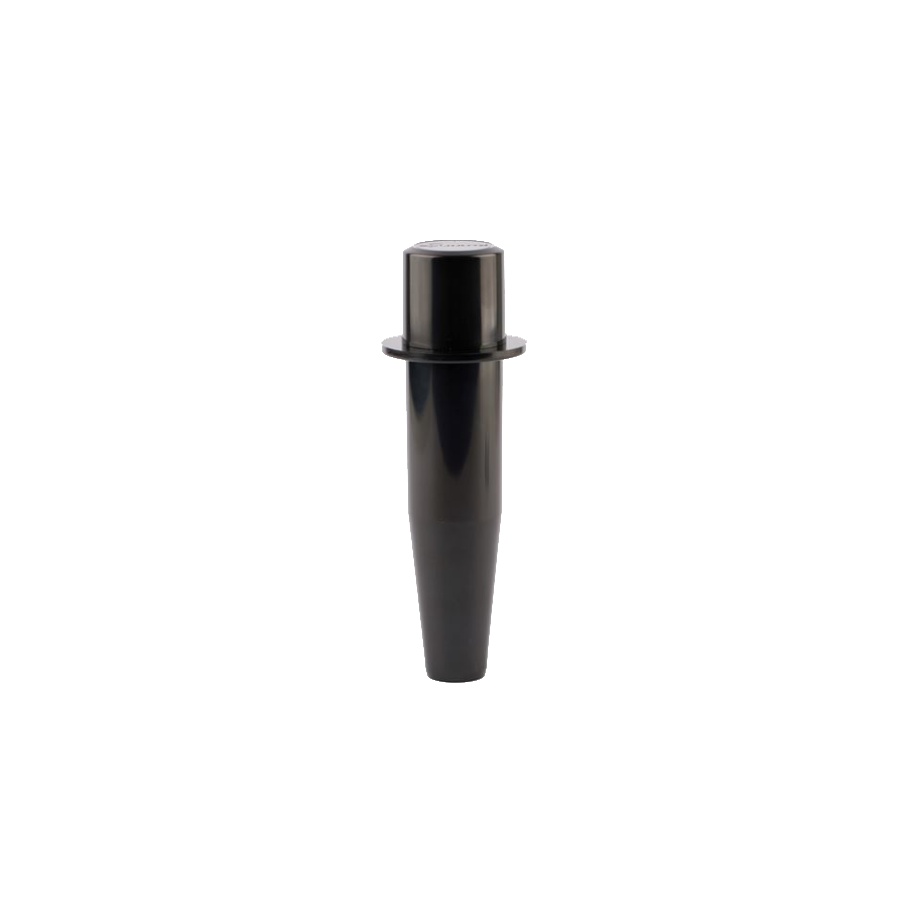
Food Pusher for EVO820 (NS-1226)
Kuvings food pusher for Kuvings model EVO820 (NS-1226) replacement part. Continue your juicing lifestyle with Kuvings original spares that consistently provides you high quality juice. Kuvings sets the standard in Slow Juicer. We make it easier than ever to enjoy fresh juice!
Brand: Kuvings Singapore
Category: Home & Garden > Kitchen & Dining > Kitchen Appliance Accessories > Juicer Accessories > Pusher Bodies